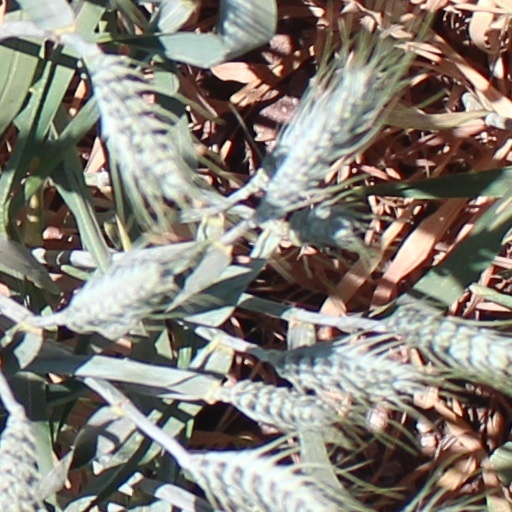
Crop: wheat